Surge in compressors

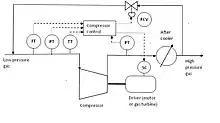
Schematic of compressor control instrumentation

In the oil and gas industry the operation of gas compressors in surge conditions is prevented by instrumentation around the compressor. The measured flow rate of gas (FT) in the compressor suction line together with the suction pressure (PT), and sometimes the suction temperature (TT) and the pressure (PT) in discharge line is fed into the surge controller. Algorithms in the controller use the data to establish the performance of the machine; the data identifies the operating point in terms of the flow and the developed head. When the compressor’s operation approaches the surge point the controller modulates either a flow control valve (FCV) in the recycle line or adjusts the speed (SC) of the compressor driver. The FCV allows cooled gas from the discharge to spill back to the suction of the compressor, thereby maintaining the forward flow of gas through the machine. The recycle line is ideally located to take cooled gas from downstream of the compressor after-cooler and to discharge it into the feed to the compressor suction drum.